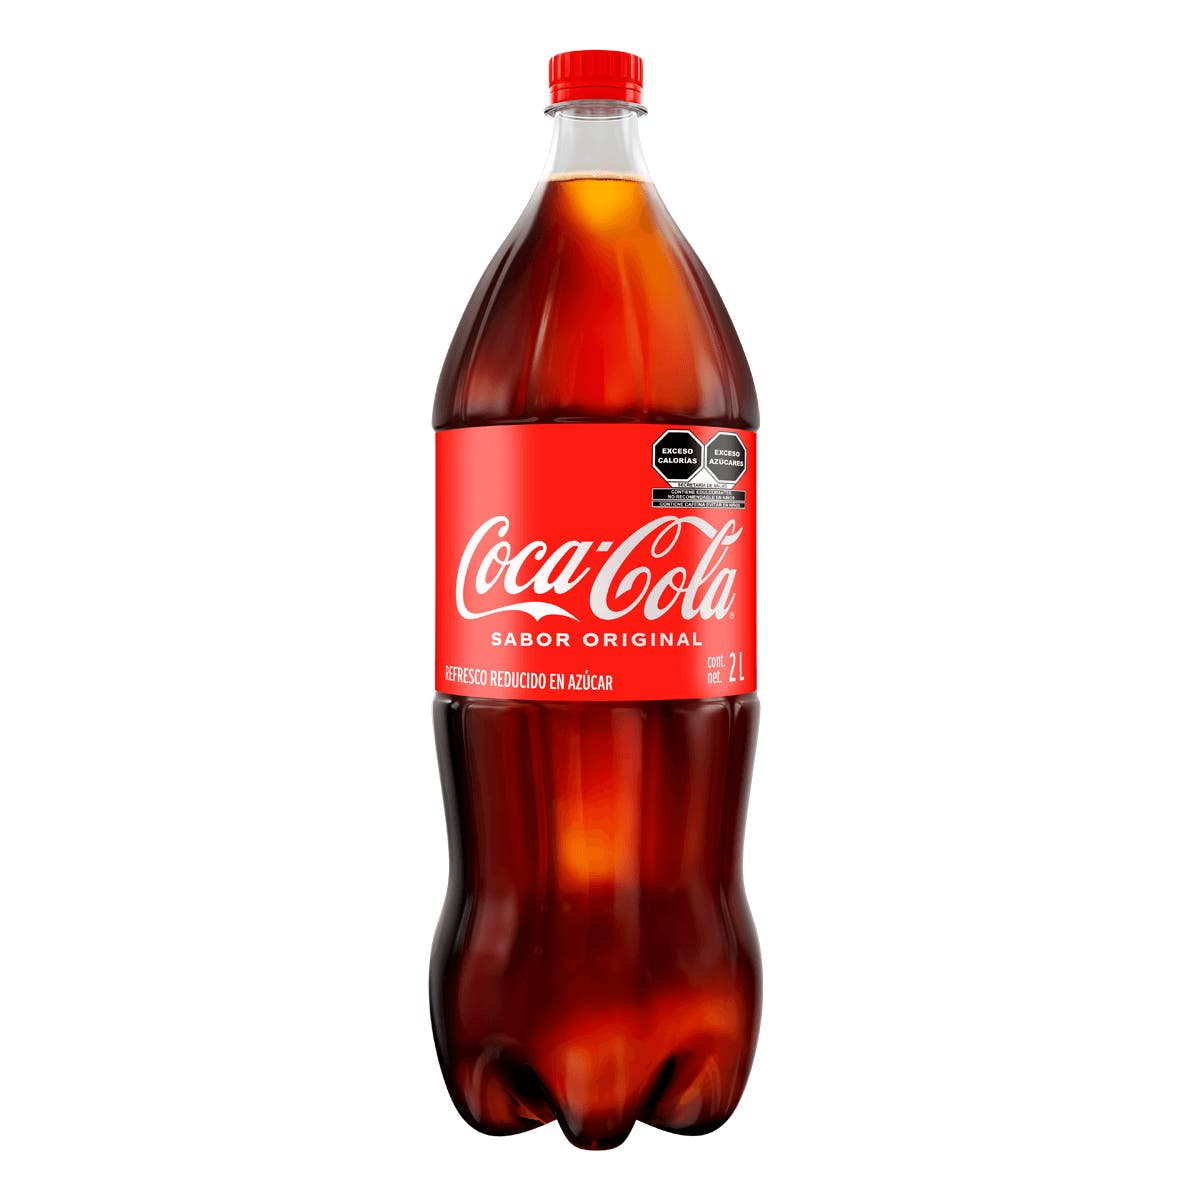
A Coca-Cola soda in a 2-liters plastic bottle